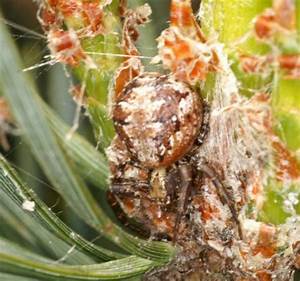
Label: ragno